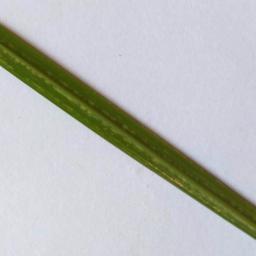
Label: Rice___Healthy